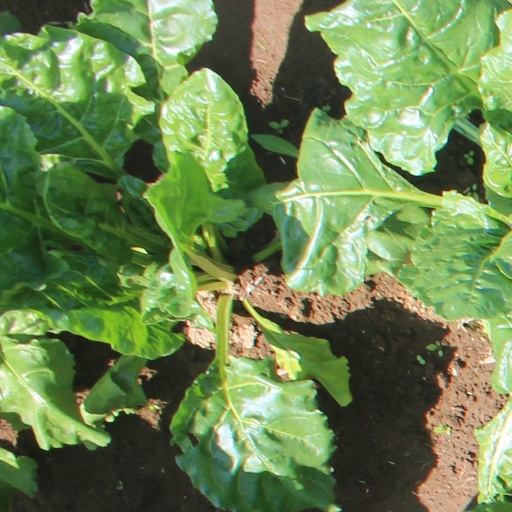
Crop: sugar beet